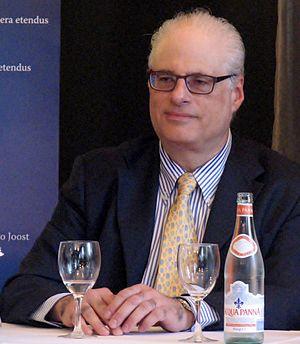
Jay Reise est un compositeur américain. Il est professeur de musique à l'université de Pennsylvanie.